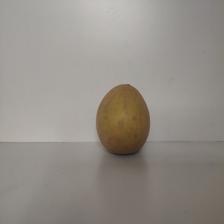
Size: Large